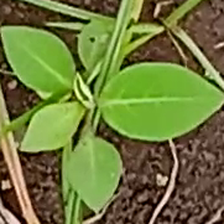
Weed species: Moti_dudhi(Euphorbia_geneculata_L)